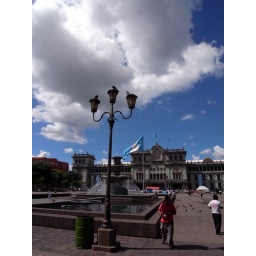
Palacio Nacional de Guatemala with a fountain and an old lamp in the foreground and awesome clouds above.